Shunchiqiao station

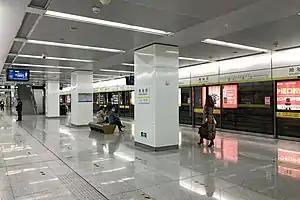

Shunchiqiao Station is a Line 2 western section station of the Tianjin Metro. It started operations on 1 July 2012.